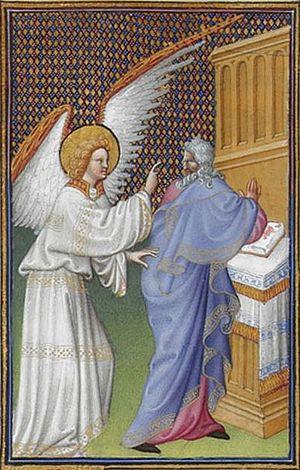
Laudes signifie « louanges » en latin. C'est la prière chrétienne du lever du soleil dans la Liturgie des Heures ; on y rend grâce à Dieu pour le jour qui se lève par des psaumes de louanges.
Zacharie, dont le nom זְכַרְיָה en hébreu signifie « Yah s'est souvenu » est le père de Jean le Baptiste dans les traditions chrétiennes, mandéennes et musulmanes. C'est notamment un personnage de l'évangile selon Luc, de la Nativité de Marie appelée protévangile de Jacques et du Coran.